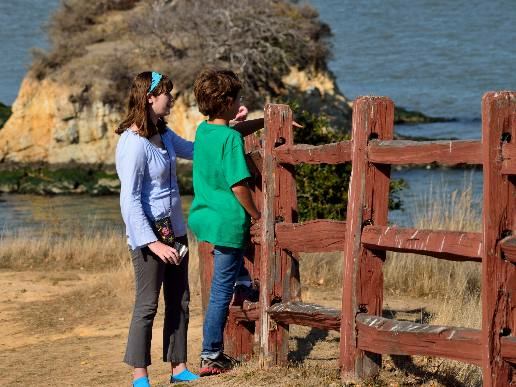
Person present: Yes